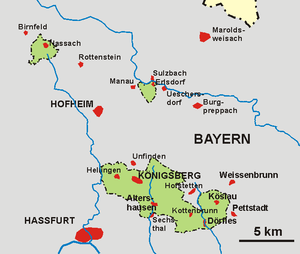
L'État libre de Cobourg est un ancien État d'Allemagne dont la capitale était Cobourg et dont le territoire est aujourd'hui situé en Bavière.
Le duché de Saxe-Cobourg et Gotha est un ancien État allemand membre de la Confédération germanique puis de la confédération de l'Allemagne du Nord et de l'Empire allemand. Il était dirigé par la maison de Saxe-Cobourg et Gotha, issue de la branche ernestine de la maison de Wettin.